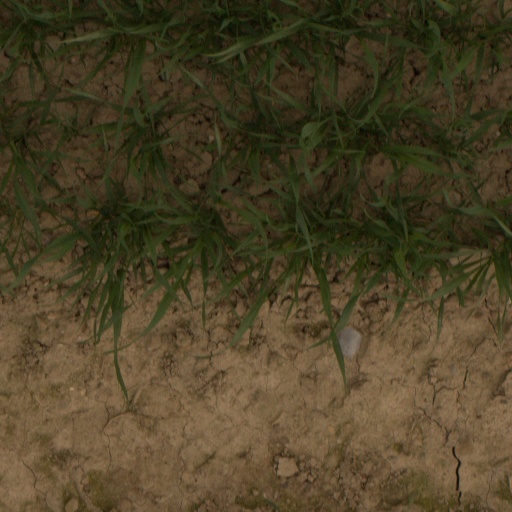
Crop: wheat